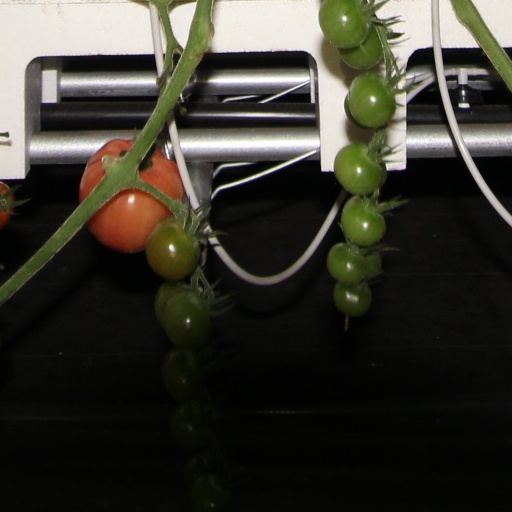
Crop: tomato